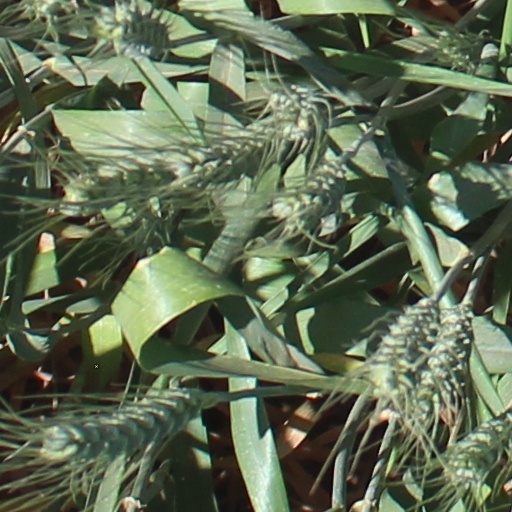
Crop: wheat